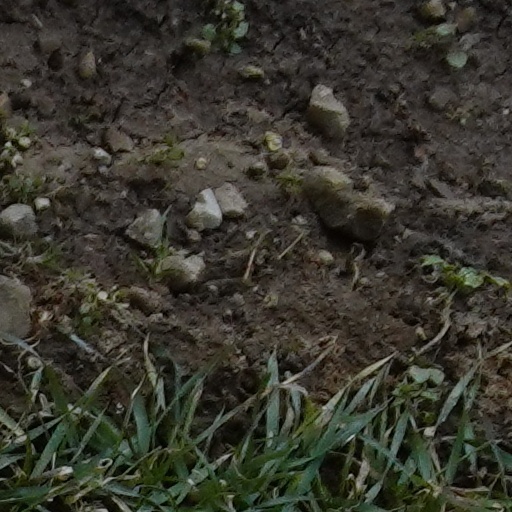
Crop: wheat